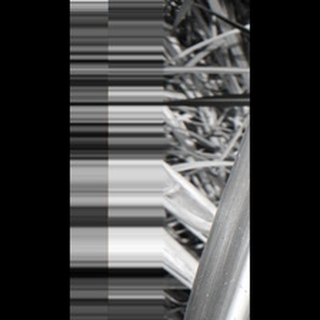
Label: sugarcane_red_rot